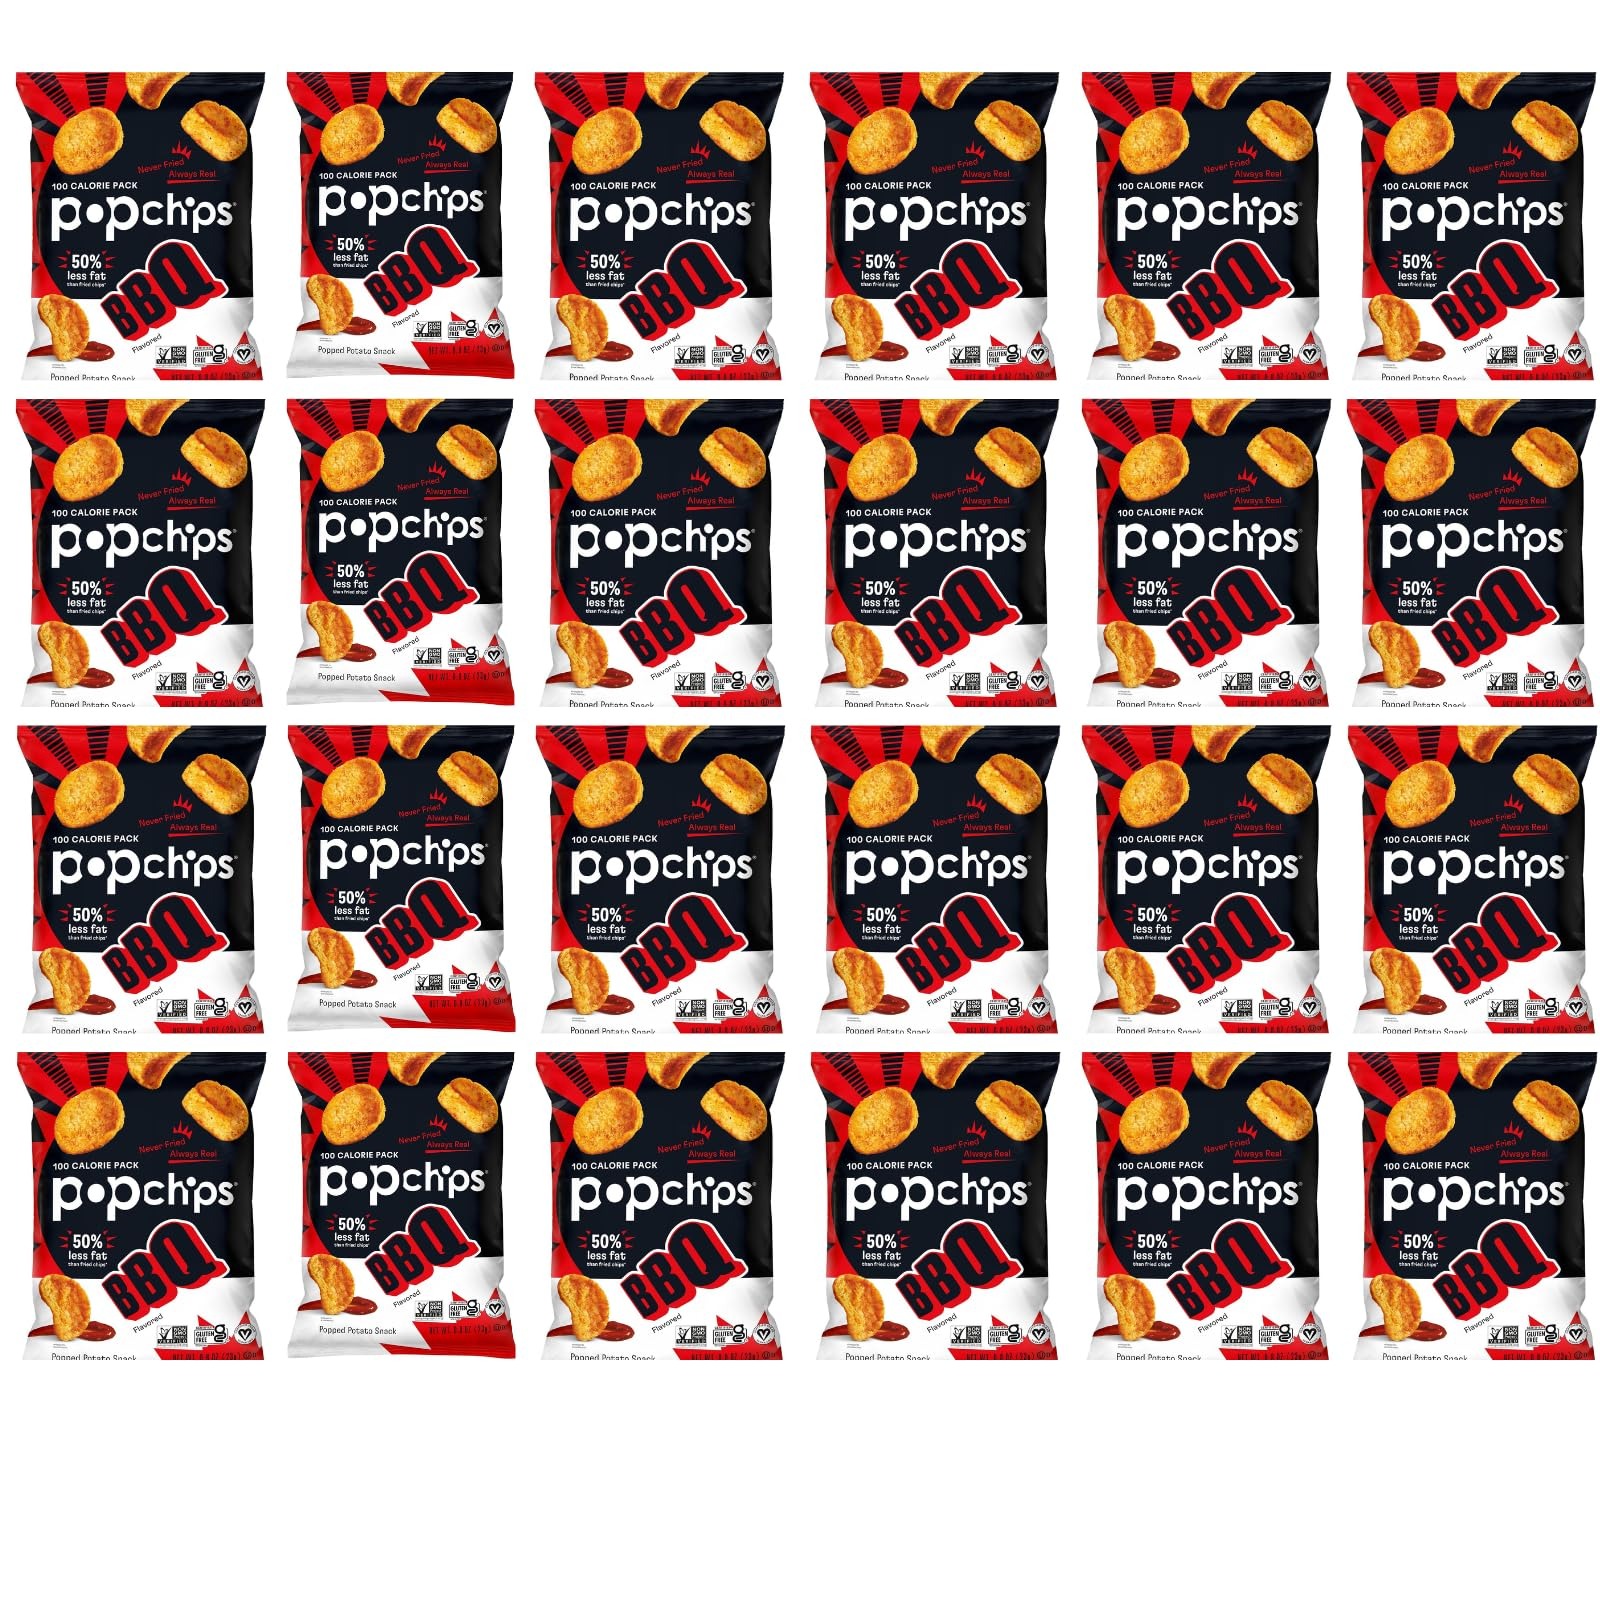
Item Name: Popchip - Potato Chips All Natural Barbeque - 0.8 oz. (Pack of 24)
Bullet Point 1: POPCHIPS CRUNCH WITH BACKYARD BARBEQUE SMOKE & SIZZLE: with popchips barbeque potato chips, you’ll taste tangy sauce and a hint of smoke. so pull up to the picnic table and savor the flavor, but skip the grease.
Bullet Point 2: STOCK UP! A single chip is never enough to satisfy your natural craving for a crunchy snack. So do the sensible thing: stock up your pantry with a multi-pack or variety pack of popchips so you're ready for a crowd.
Bullet Point 3: GET MORE FOR YOUR TASTEBUDS. since popchips are not deep fried, you get more chips per serving, with all the flavor but half the fat and fewer calories compared to leading fried potato chip brands.
Bullet Point 4: CRUNCHY AND FLAVORFUL. popchips are simply potatoes, popped to perfection. We take potatoes, add heat & pressure then pop! You get chips that are deeply satisfying, never deep fried.
Bullet Point 5: FEEL THE LOVE IN EVERY BITE. With BBQ popchips, you get fewer calories & more chips per serving than other fried or baked chips. Non-GMO. 100 calories per serving. Gluten free. Vegan. Nothing artificial. No cholesterol. Kosher. No trans or saturated fat.
Value: 19.2
Unit: Ounce

Price: 15.36